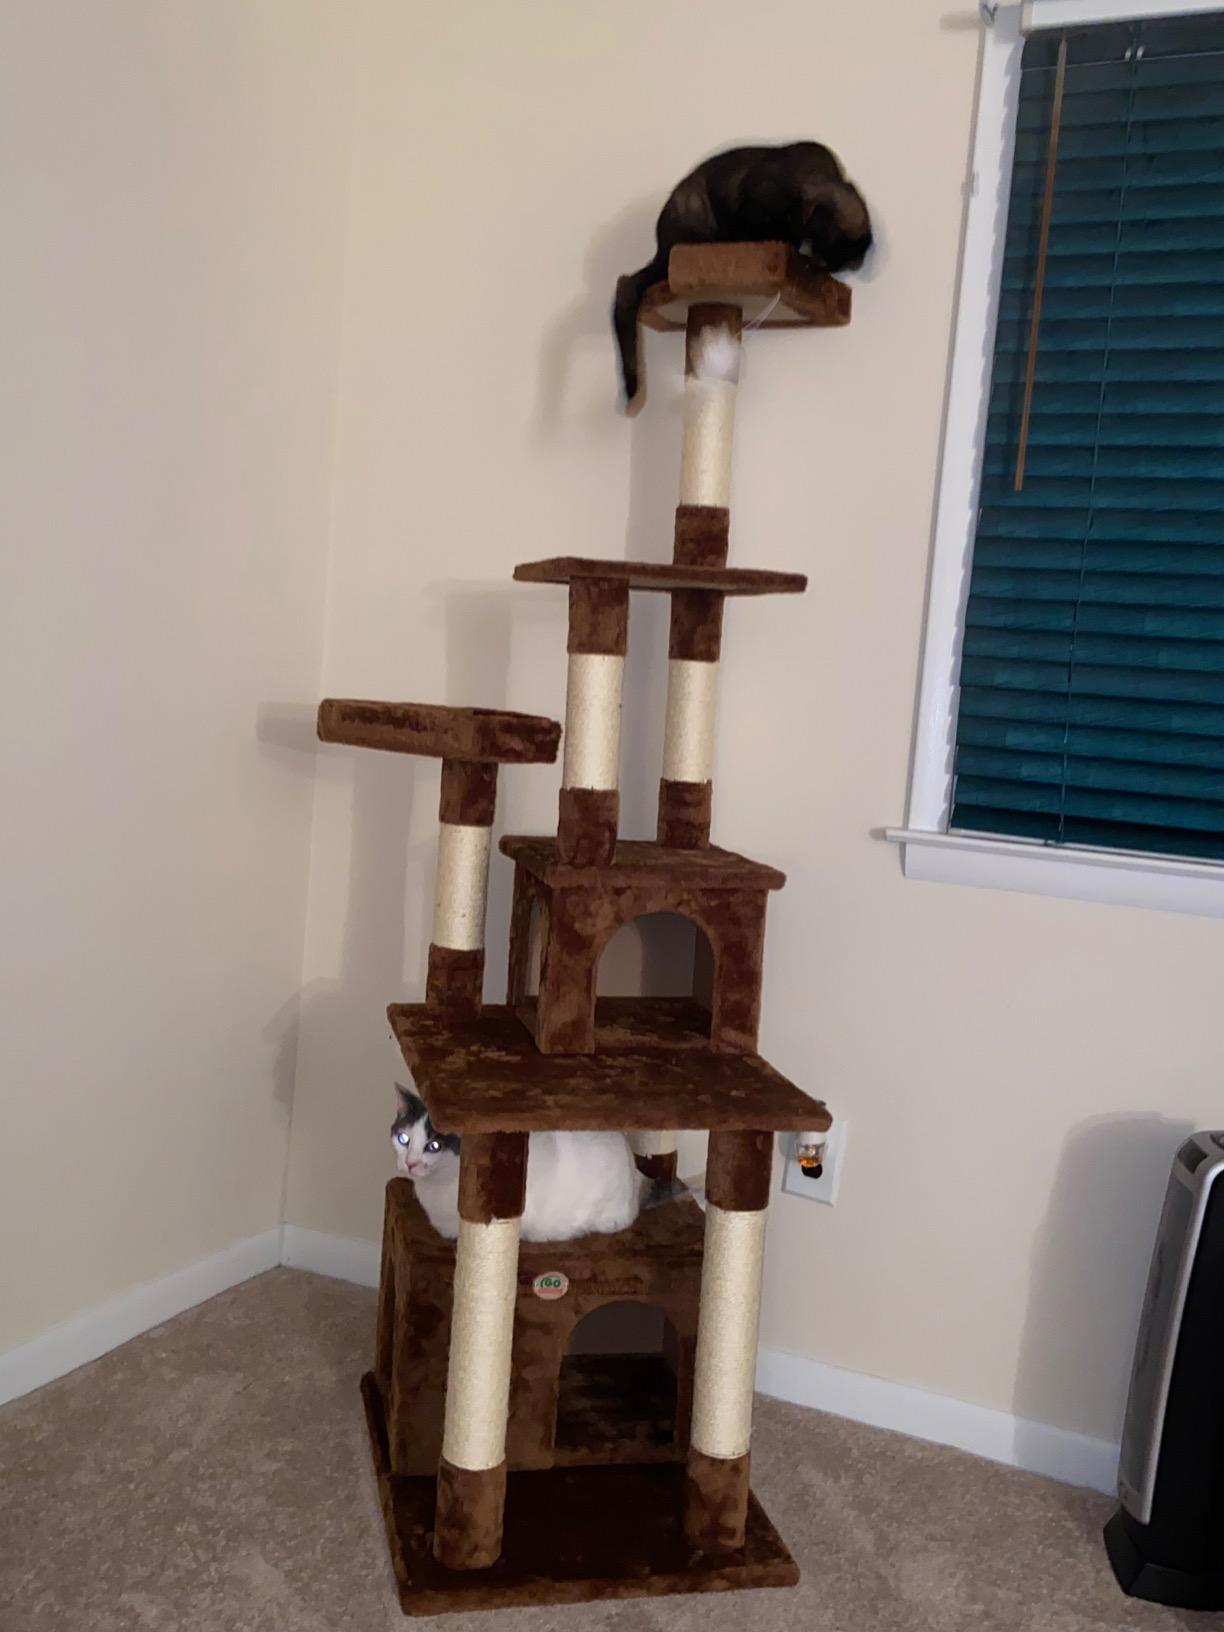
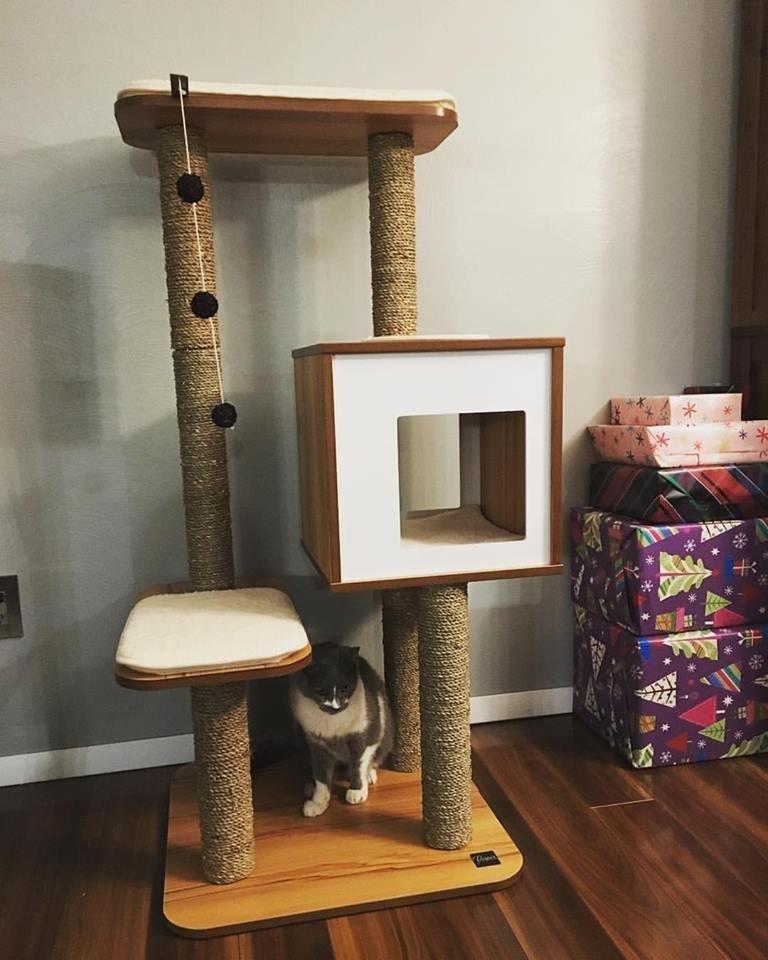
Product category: items_cat tree
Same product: no